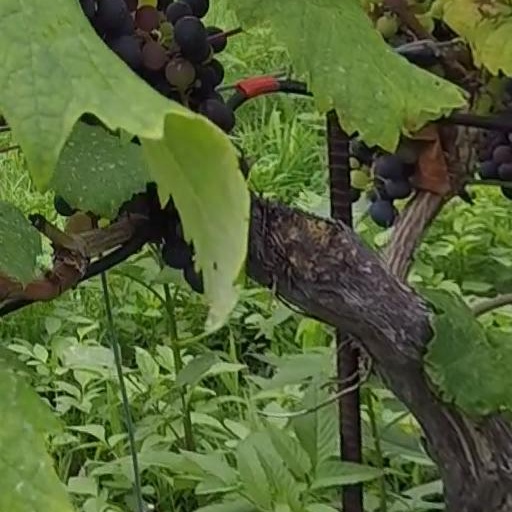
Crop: grape